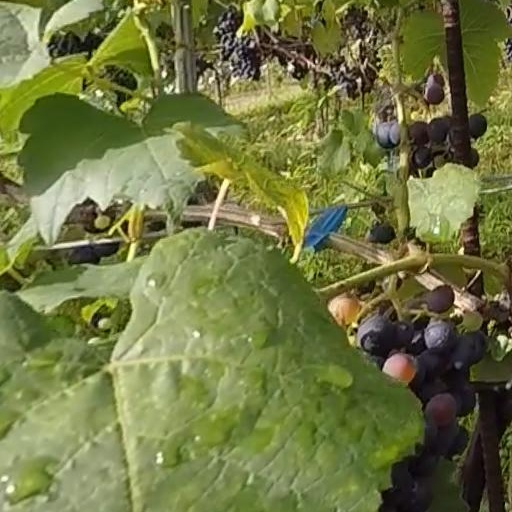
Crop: grape